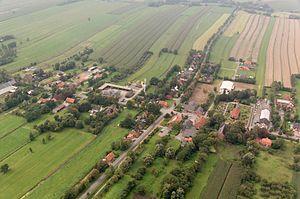
Bülkau est une commune allemande de l'arrondissement de Cuxhaven, dans le land de Basse-Saxe.